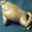
Label: frog